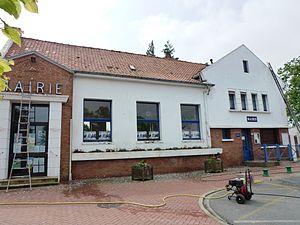
Amettes est une commune française située dans le département du Pas-de-Calais en région Hauts-de-France.